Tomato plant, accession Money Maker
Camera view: bottom (45 deg); turntable rotation: 0 degrees
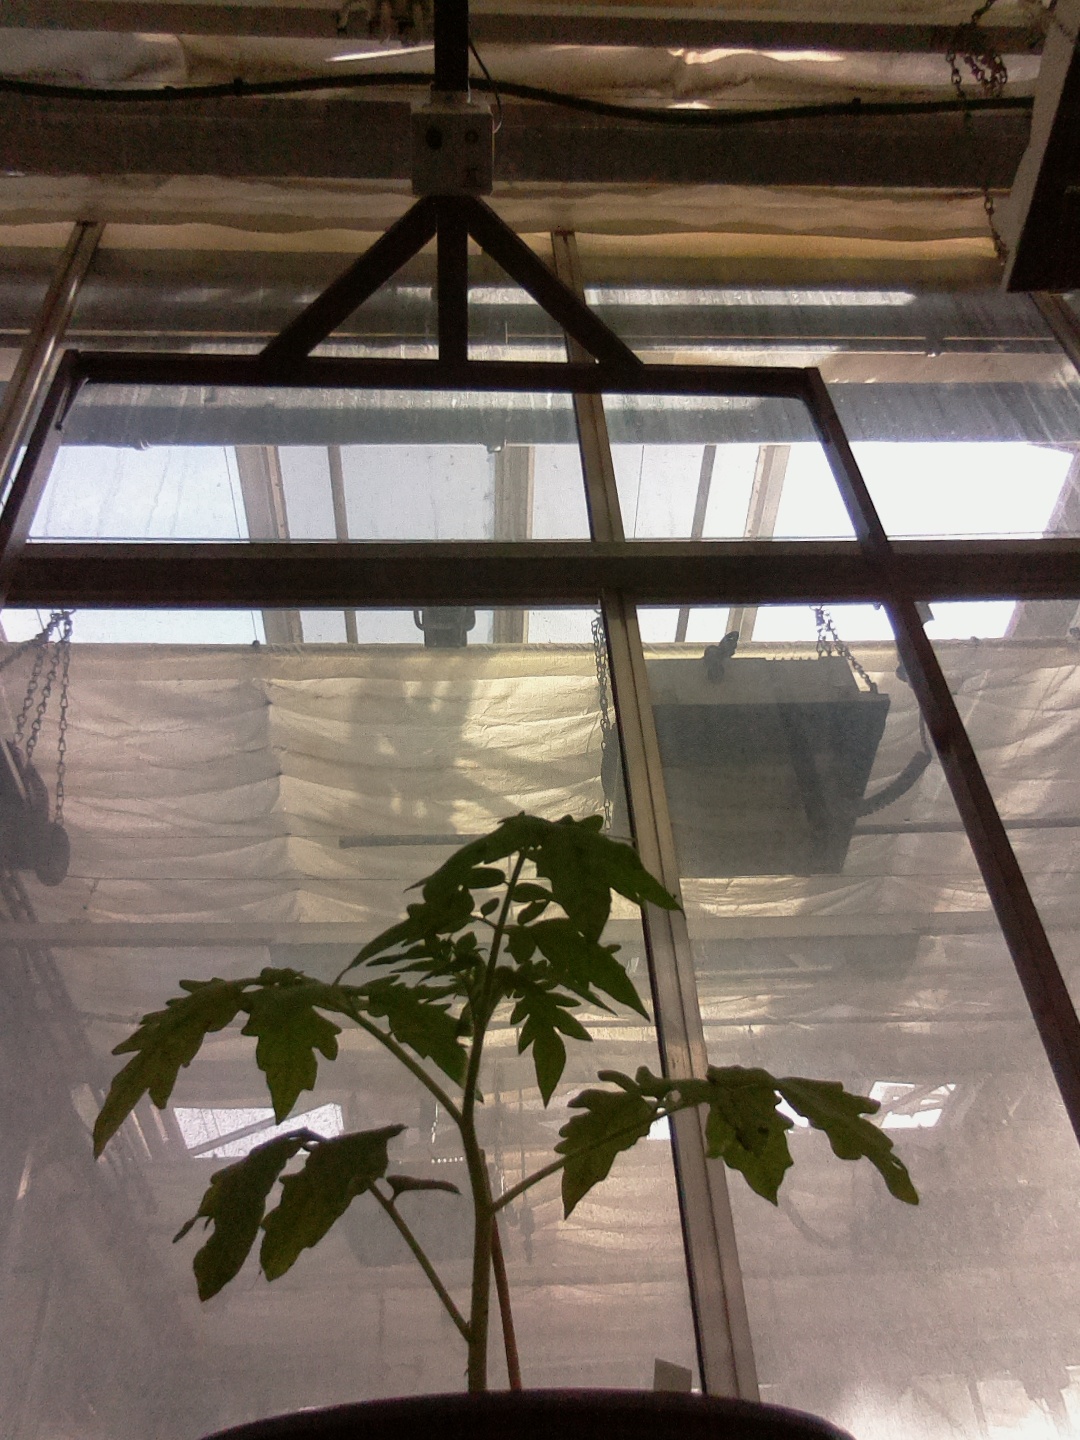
BBCH growth stage 13: 6 of true leaves visible